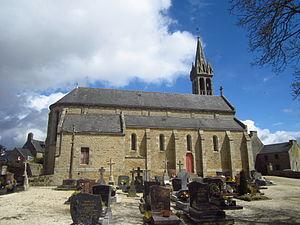
Église Saint-Gouescat à Tréouergat, Finistère
Saint Ergat, ou saint Ergad, ou saint Tergat, ou saint Gouescat, connu aussi sous les noms de Escat, Ergat ou Boscat, est un saint breton.
La liste des églises du Finistère recense de la manière la plus complète possible les églises, cathédrales et basiliques situées dans le département français du Finistère.
Tréouergat [tʁewɛʁgat] est une commune du département du Finistère, dans la région Bretagne, en France.